Jeremy Pope

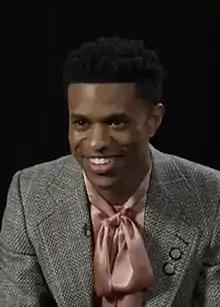
Pope in 2019

Jeremy Pope (born July 9, 1992) is an American actor and singer. Pope is the sixth person in Tony Award history to be nominated in two categories for separate performances during the same year, having received nominations for Best Actor in a Leading Role in a Play for his role as Pharus Jonathan Young in "Choir Boy" and Best Actor in a Featured Role in a Musical for his role as Eddie Kendricks in "Ain't Too Proud", the latter of which also earned him a nomination for the Grammy Award for Best Musical Theater Album.